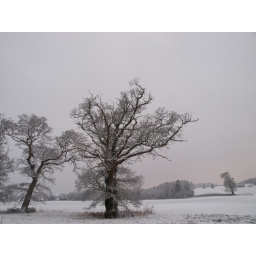
in a field near the river Otter.